Train Advise Assist Command – East

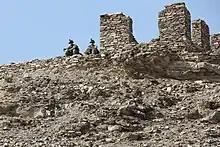
3rd Brigade Combat Team, 101st Airborne Division soldiers serving as TAAC-E advisers at an observation post in Nangahar, February 17, 2015

In January 2014, the Combined Joint Task Force consisted of 8 coalition bases and 5 assistance platforms. The units assigned to the command were two U.S. Security Force Assistance Brigades, one U.S. Combat Aviation Brigade, one Polish Armored Cavalry Brigade and the Korean Provincial Reconstruction Team. The Coalition Forces that operate within RC-East were from Poland, South Korea, Czech Republic, Jordan, Ukraine, Canada, Australia and the United Kingdom.